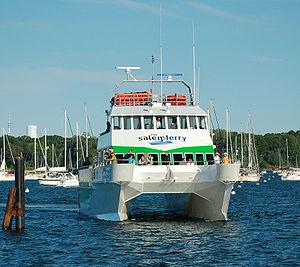
Salem est une ville située dans le comté d'Essex, dans le Massachusetts aux États-Unis. La plupart des gens associent la ville avec l'affaire des sorcières de Salem en 1692, aujourd'hui très exploitée sur le plan touristique, même si les accusées vivaient en réalité à proximité, à Salem Village, lieu où les événements se déroulèrent. Par contre, la majorité de la procédure judiciaire et le procès lui-même eurent lieu à Salem en mai 1692.